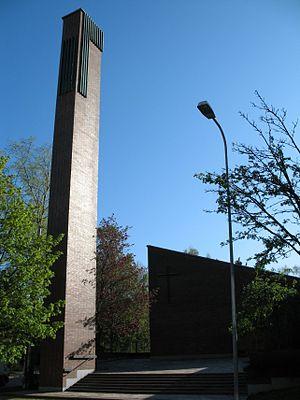
L'église d'Hakavuori
Haaga est un quartier et un district résidentiel d'Helsinki, la capitale finlandaise. Il est situé au nord-ouest du centre ville.
L'église d'Hakavuori, est une église luthérienne située dans le quartier de Pohjois-Haaga à Helsinki.
Pohjois-Haaga est une section du quartier de Haaga à Helsinki en Finlande.